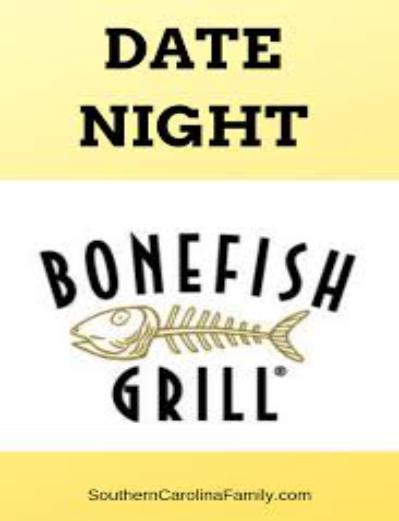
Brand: Bonefish Grill
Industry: Others